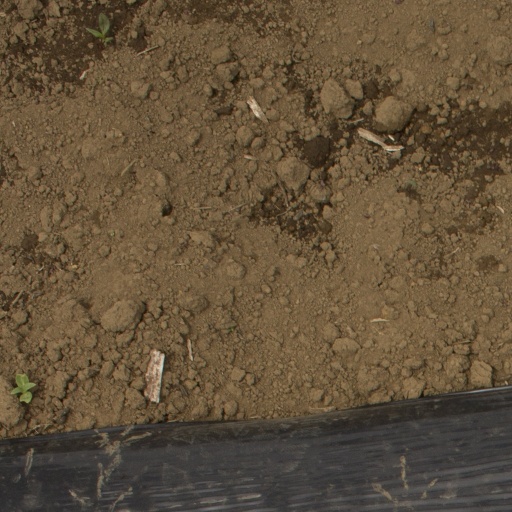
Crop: Jerusalem artichoke